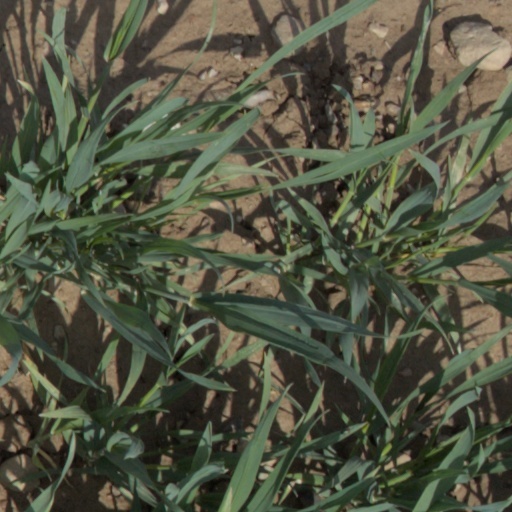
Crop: wheat